Visa requirements for Russian citizens

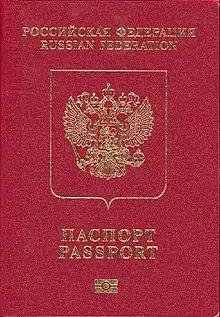
A Russian passport for international travel

Visa requirements for Russian citizens are administrative entry restrictions by the authorities of other states placed on citizens of Russia.